Ikarus Meteor

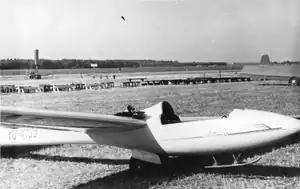
Meteor 57, probably at Jeżów Sudecki airstrip, Poland, c.a. 1958

The Ikarus Meteor is a long-span, all-metal sailplane designed and built in Yugoslavia in the 1950s. It competed in World Gliding Championships (WGC) between 1956 and 1968 and was placed fourth in 1956; it also set new triangular-course world speed records.